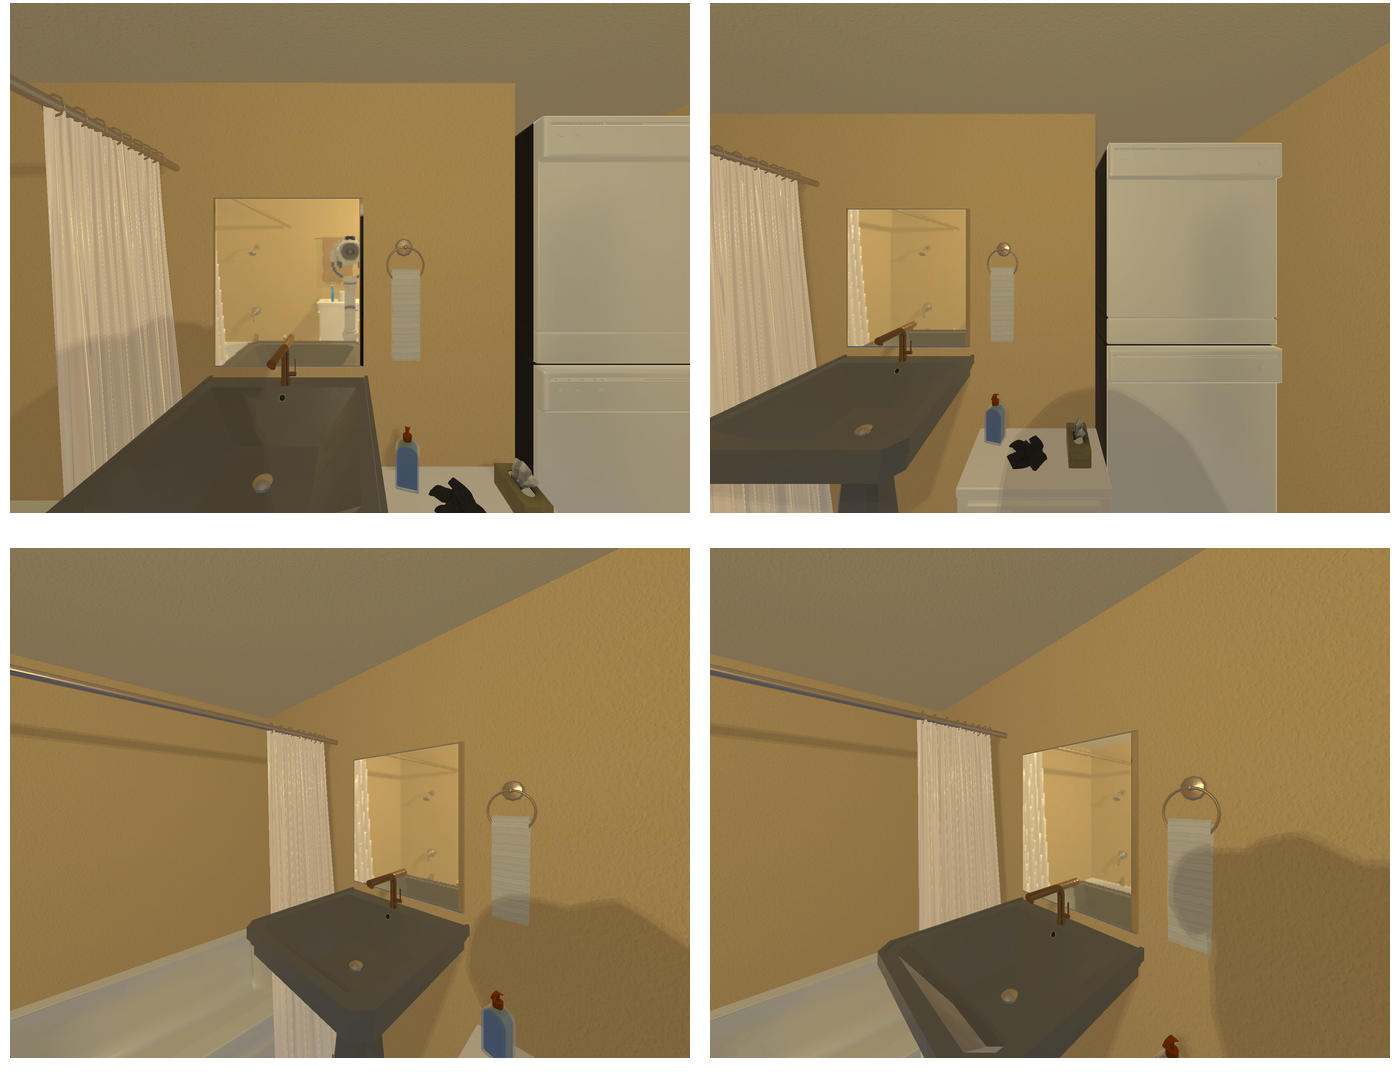Task instruction: Control water flow of the bathroom sink.
Answer: {"task_instruction": "Control water flow of the bathroom sink.", "nodes": ["faucet / handle", "button / knob", "bathroom sink"], "edges": [{"functional_relationship": "control", "object1": "faucet / handle", "object2": "bathroom sink", "spatial_relations": ["higher_than", "close"], "is_touching": true}, {"functional_relationship": "control", "object1": "button / knob", "object2": "bathroom sink", "spatial_relations": ["close", "lower_than"], "is_touching": true}], "action_type": "press", "function_type": "water_flow_control"}